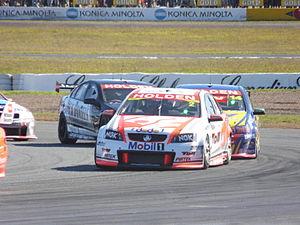
Mark Stephen Skaife, né le 3 avril 1967 à Gosford est un pilote australien. Il est cinq fois vainqueur du championnat australien de voiture de tourisme, le V8 Supercars. Il a remporté six fois la plus prestigieuse course australienne, les 1 000 km de Bathurst. Le 29 octobre 2008, il a annoncé son retrait partiel du championnat, ne participant plus qu'aux courses d'endurance, dont la course de Bathurst, puis son retrait définitif à l'issue de la saison 2011.